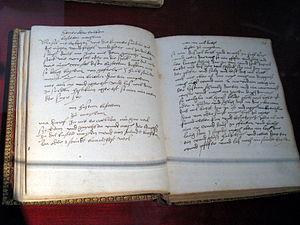
Philippine Welser était la fille d'un grand bourgeois d'Augsbourg ; elle fut l'épouse morganatique du fils cadet de l'empereur Ferdinand Ier et d'Anne Jagellon, princesse de Bohême et de Hongrie Ferdinand de Habsbourg, archiduc d'Autriche et comte de Tyrol.